George Lincoln Rockwell

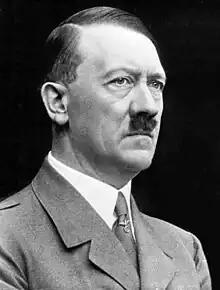
Portrait of Adolf Hitler, facing right, with a neutral expression

Rockwell was born in Bloomington, Illinois, on March 9, 1918, the first of three children born to vaudeville performers George Lovejoy "Doc" Rockwell and Claire Schade. His father was born in Providence, Rhode Island, and was of English and Scottish ancestry. At the time of Rockwell's birth, his father was rising in fame; by 1921, he had become a star and was one of the highest-paid vaudeville actors in the nation. His mother was of French and German ancestry, and largely retired from vaudeville performance after Rockwell was born.